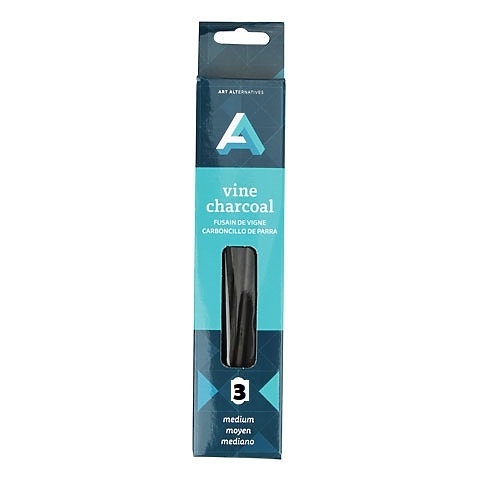
AA Vine Charcoal
Brand: Art Alternatives
Category: Office Supplies > Office Instruments > Writing & Drawing Instruments > Art Charcoals > Vine Charcoals